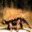
Label: dinosaur